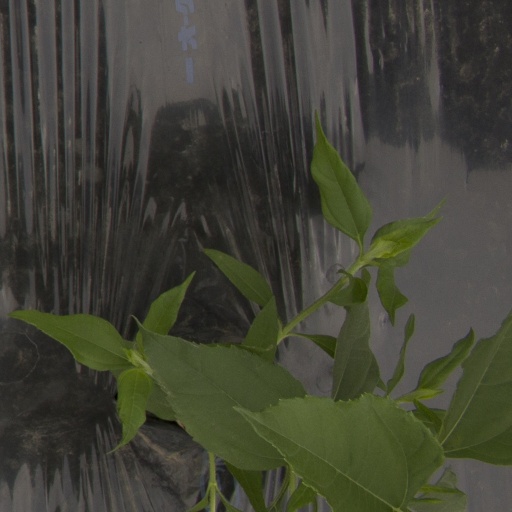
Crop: Jerusalem artichoke